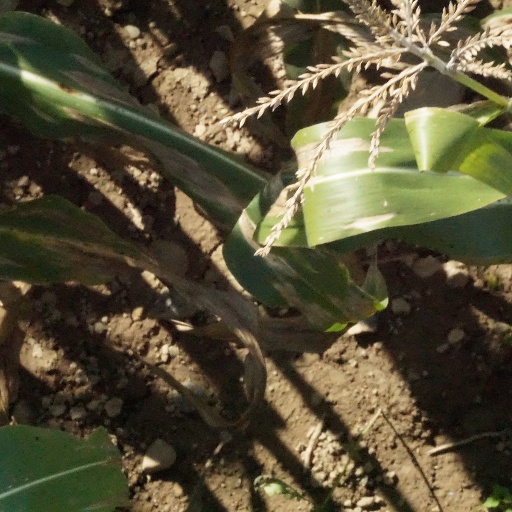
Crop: maize; corn